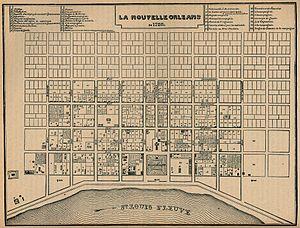
Une ville nouvelle, ville neuve ou ville planifiée est une ville, ou un ensemble de communes, qui naît généralement d’une volonté politique, et qui se construit peu à peu sur un emplacement auparavant peu ou pas habité.
Étienne de Perier dit « Perier l'Ainé », né en 1687 à Dunkerque et mort le 1ᵉʳ avril 1766 au château de Tréoudale à Saint-Martin-des-Champs, est un gouverneur colonial français du XVIIIème siècle, lieutenant-général des armées navales du roi Louis XV et Grand-croix de l'Ordre royal et militaire de Saint-Louis.